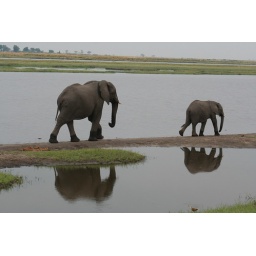
Elephants walking along the river in Chobe National Park, Botswana.